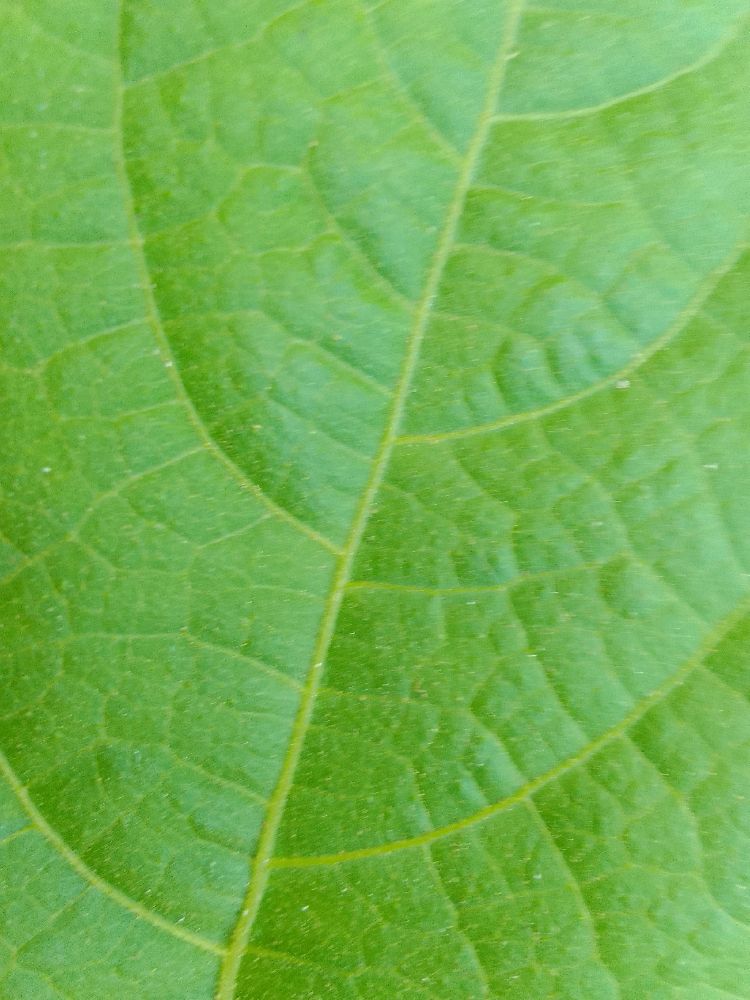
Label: healthy